Korean National Army Corps

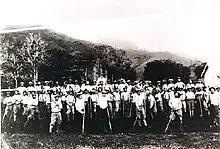
Members of the Korean National Army Corps worked at pineapple farms during the day.

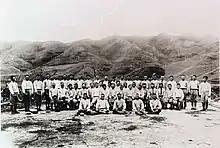
Corps members standing against the backdrop of a pineapple farm on the slopes of the Ko'olau Mountains.

The curriculum of this military academy was developed by Park Yong-man based on the curriculum of Hastings Korean Child Soldier School. They were required to wear military uniforms based on the U.S Army style. There were 28 types of textbooks, one in particular was the ≪Soldier's Guide≫, translated and published by Park Yong-man in 1911, was used as a major textbook at military academies. Books such as 『National Opening of the Armed Forces』 and 『Soldier Balance』 written by Park Yong-man were used as teaching materials.